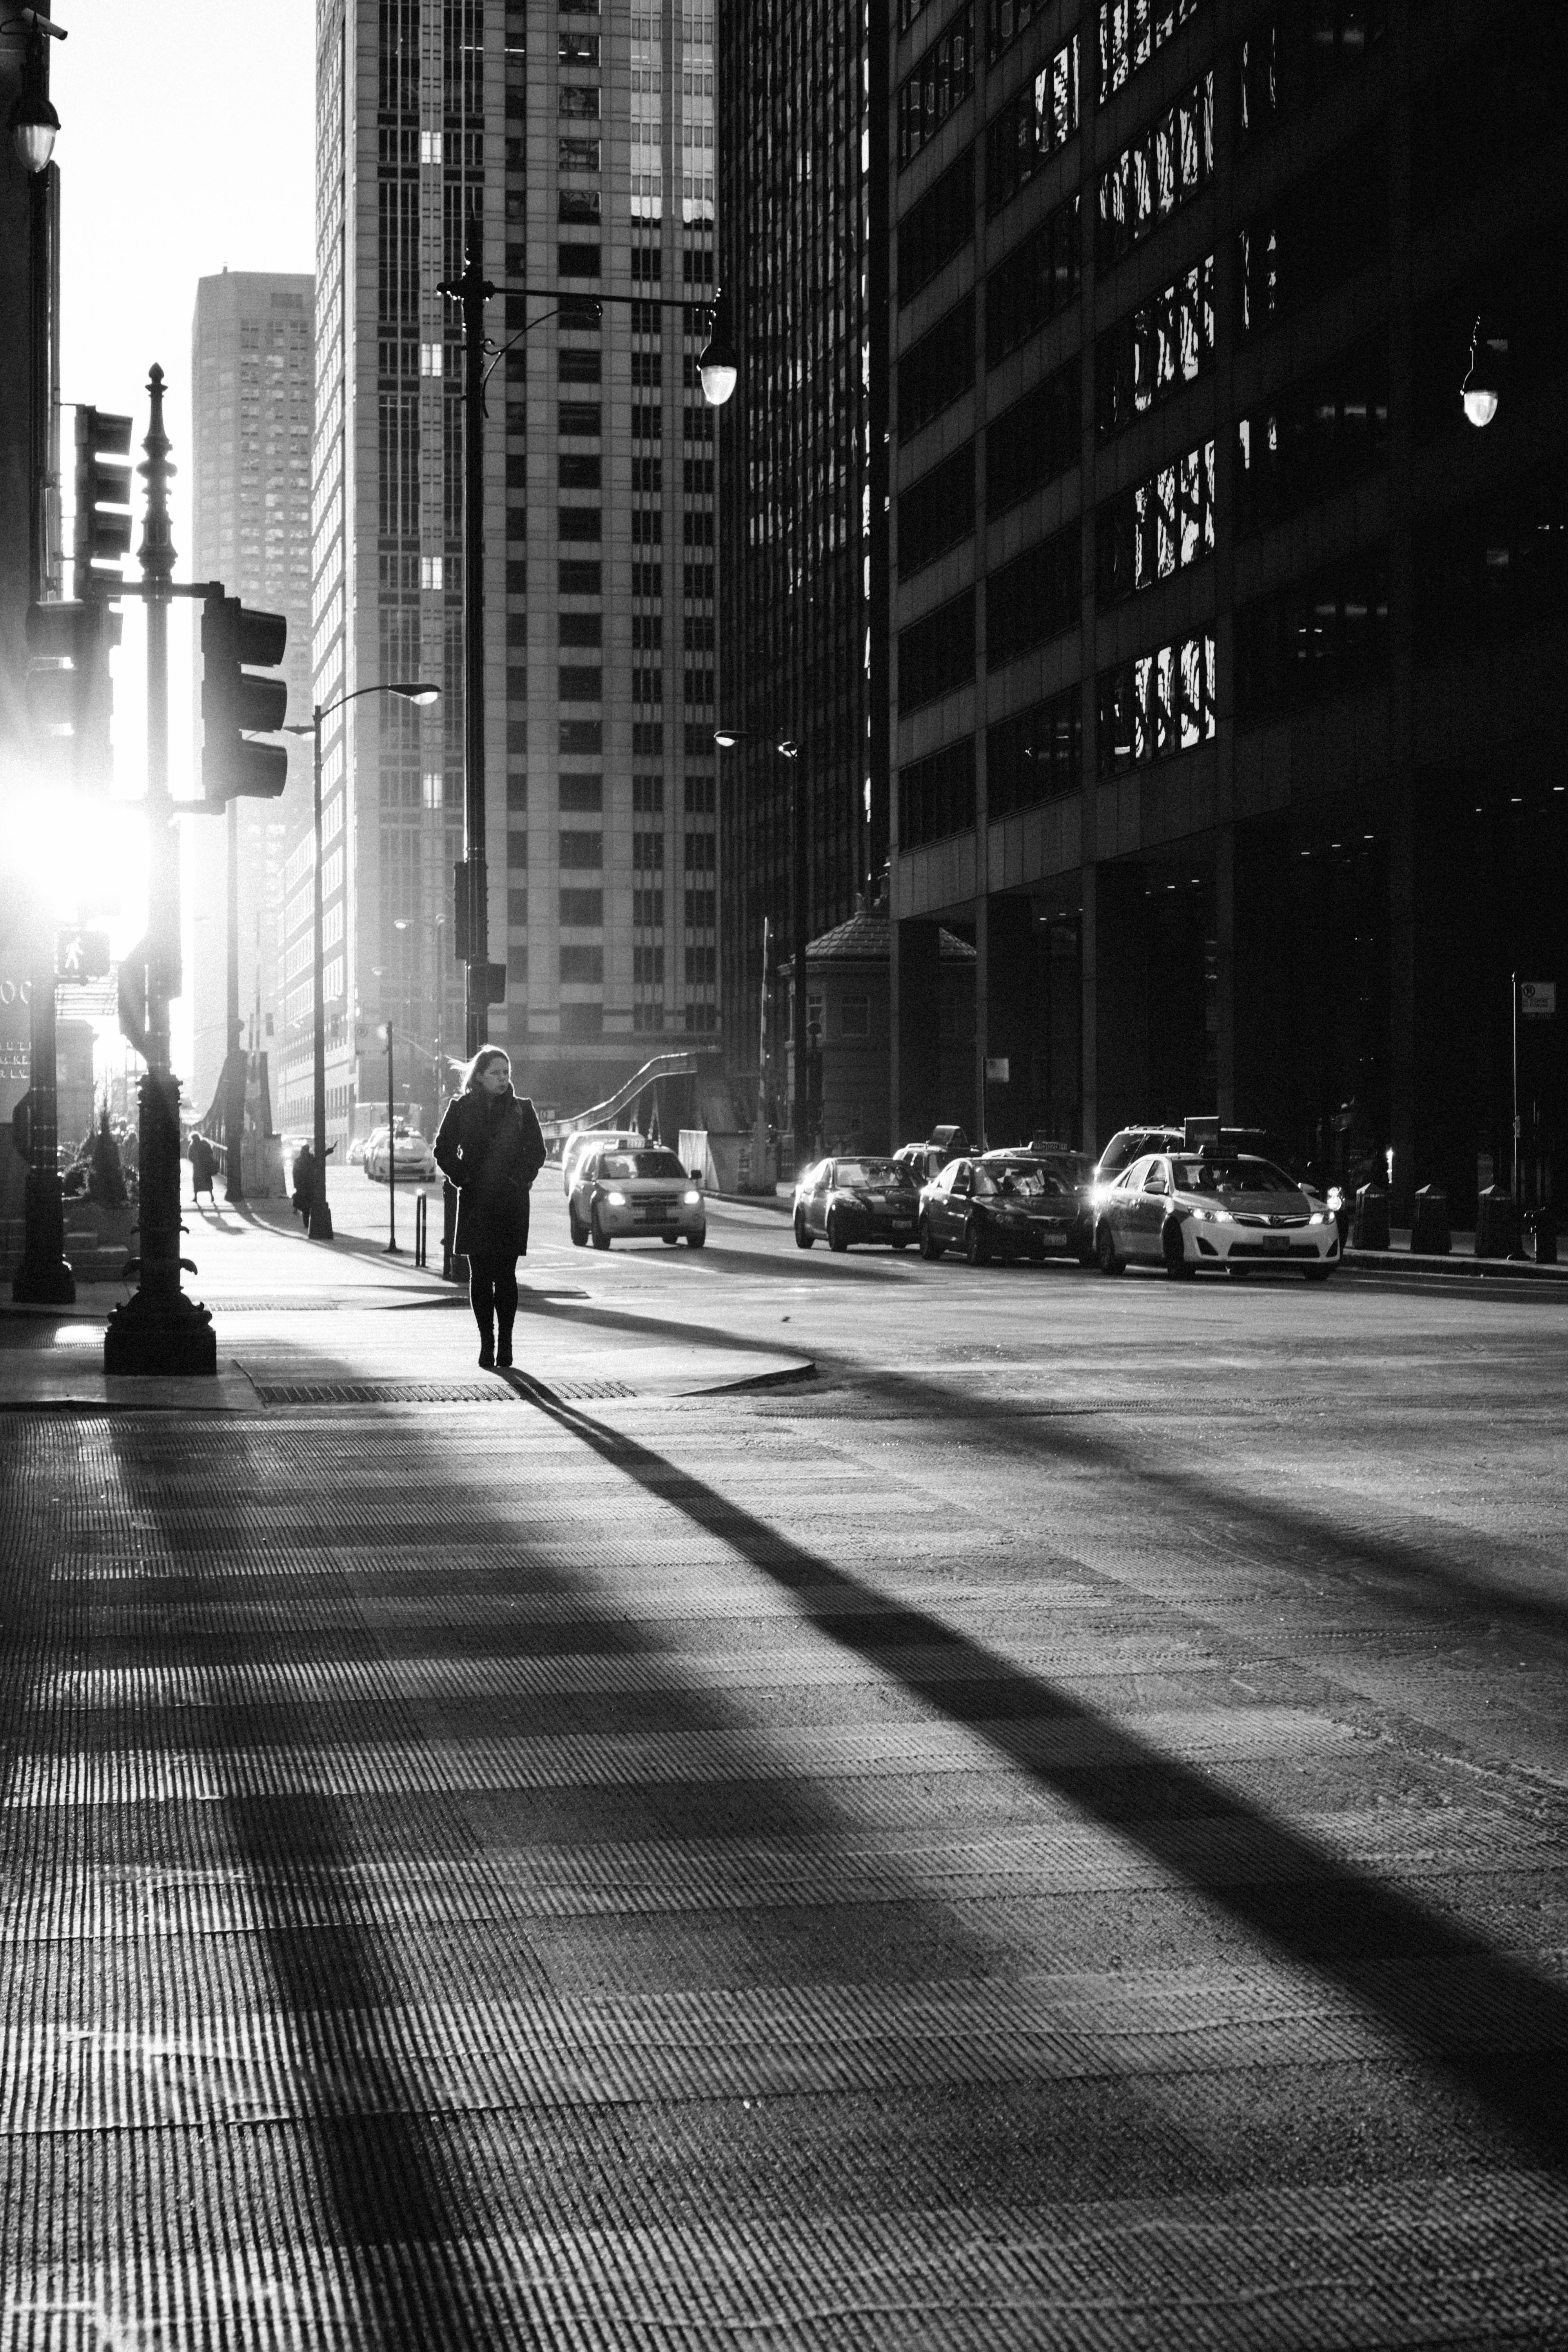
person, light, black and white, woman, road, white, traffic, street, night, city, cityscape, line, darkness, black, crosswalk, monochrome, lane, lighting, traffic light, skyscrapers, infrastructure, shape, junction, high rises, urban area, monochrome photography, street corner, film noir